John van den Berk

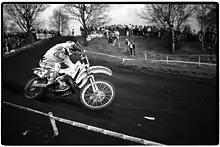

John van den Berk (born 1967 in Oss) is a Dutch former professional motocross racer and riding instructor. He competed in the Motocross World Championships from 1984 to 1995. Van den Berk is notable for being a two-time FIM motocross world champion.